Tompkins Square Park

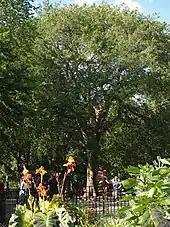
The Hare Krishna Tree

The park contains a number of elm trees. One of these, known as the Hare Krishna Tree, for its association with the 1966 founding of the Krishna movement in the United States.